Vavro Šrobár

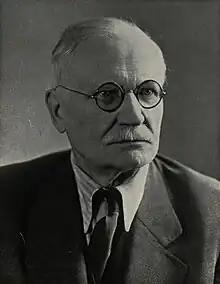
Vavro Šrobár, 1948

Vavrinec Ján Šrobár, known as Vavro Šrobár (9 August 1867 – 6 December 1950) was a Slovak medical doctor and politician. He was a major figure in Slovak politics in the interwar period.